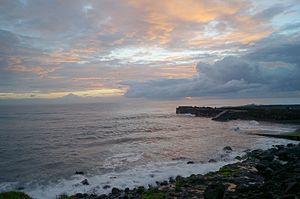
Jetée du Butor au petit matin
La Marine du Butor est un ancien débarcadère et port de pêche artisanal de l'île de La Réunion, département d'outre-mer français dans le sud-ouest de l'océan Indien. Elle est située sur la commune de Saint-Benoît, plus précisément dans le quartier du même nom "Le Butor".